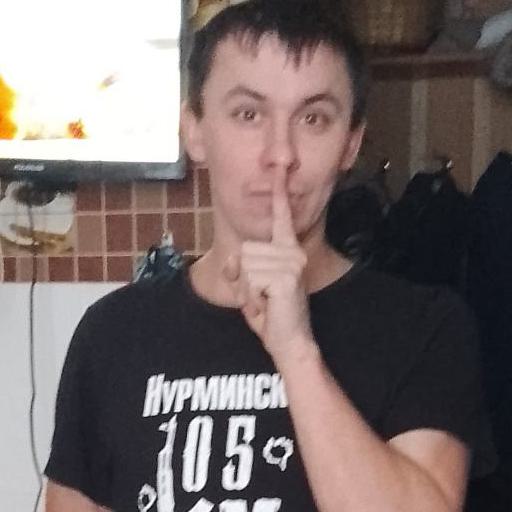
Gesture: mute